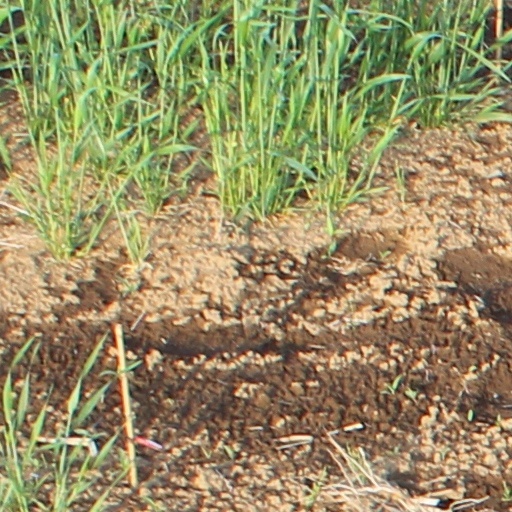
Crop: wheat